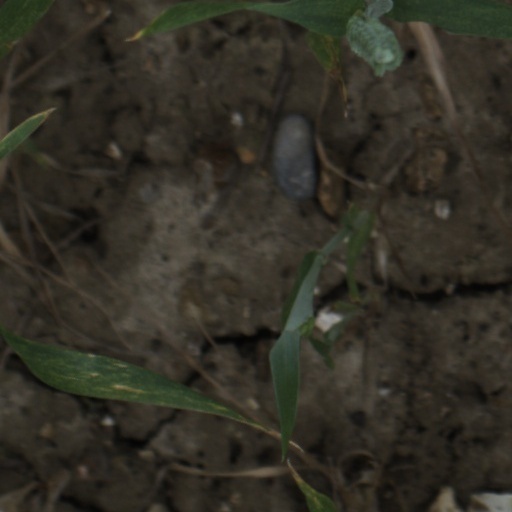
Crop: wheat